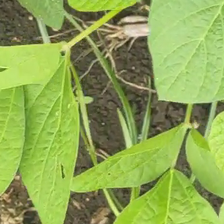
Weed species: Lavhala_(Cyperus_Rotundus)